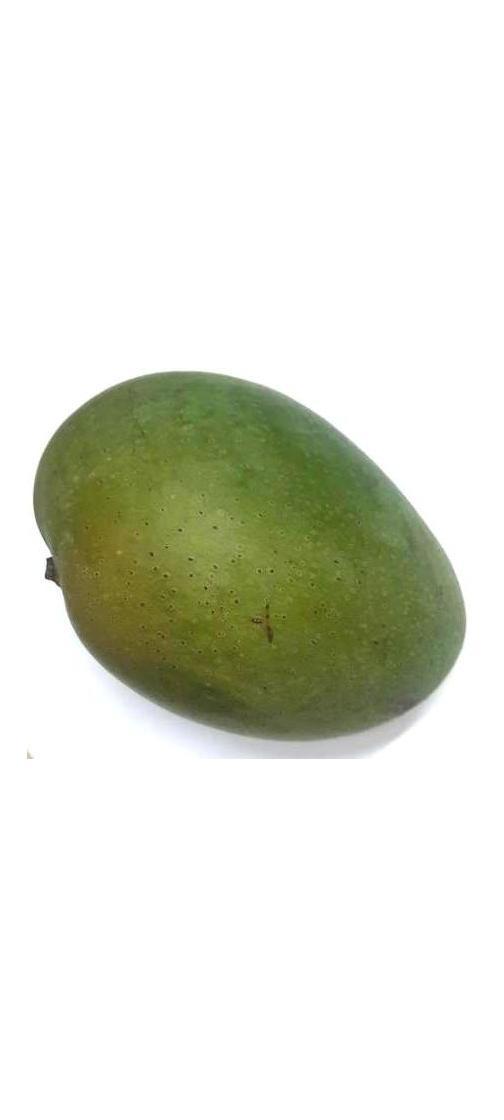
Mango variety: Ashshina Zhinuk